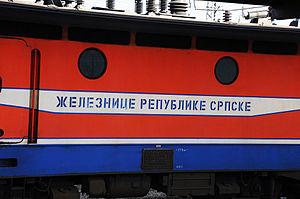
Les Chemins de fer de la République serbe, en serbe Željeznice Republike Srpske, sont une entreprise bosnienne du secteur des transports ferroviaires. La compagnie a son siège social à Doboj dans la République serbe de Bosnie, en Bosnie-Herzégovine. Elle figure parmi les entreprises entrant dans la composition du BIRS, l'indice principal de la Bourse de Banja Luka.